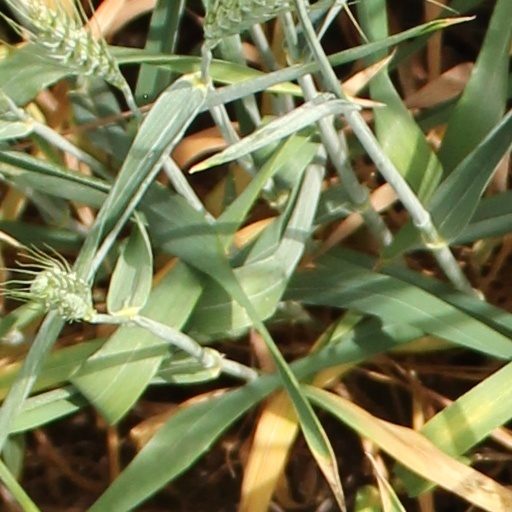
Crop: wheat